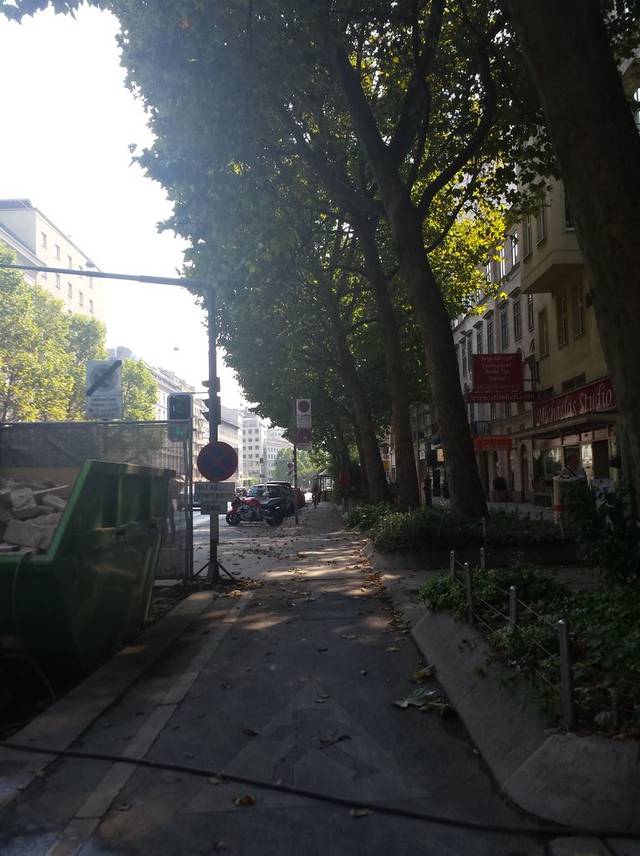
Region: Austria
Coordinates: 48.216, 16.386